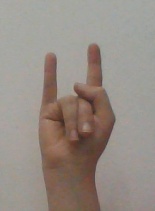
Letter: la